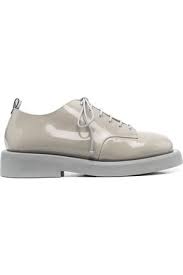
Label: Brogue